Sarah Darwin

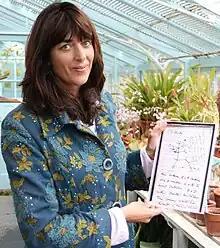
Sarah Darwin in 2012

Sarah Catherine Darwin FLS (born 1 April 1964) is a British botanist.